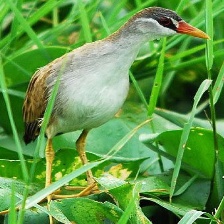
Species: WHITE BROWED CRAKE
Scientific name: AMAURORNIS CINEREA